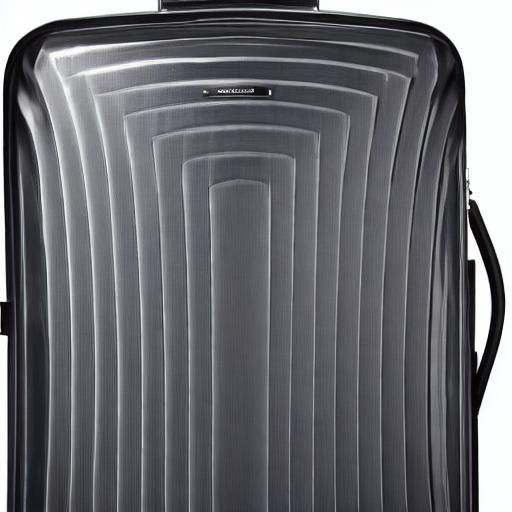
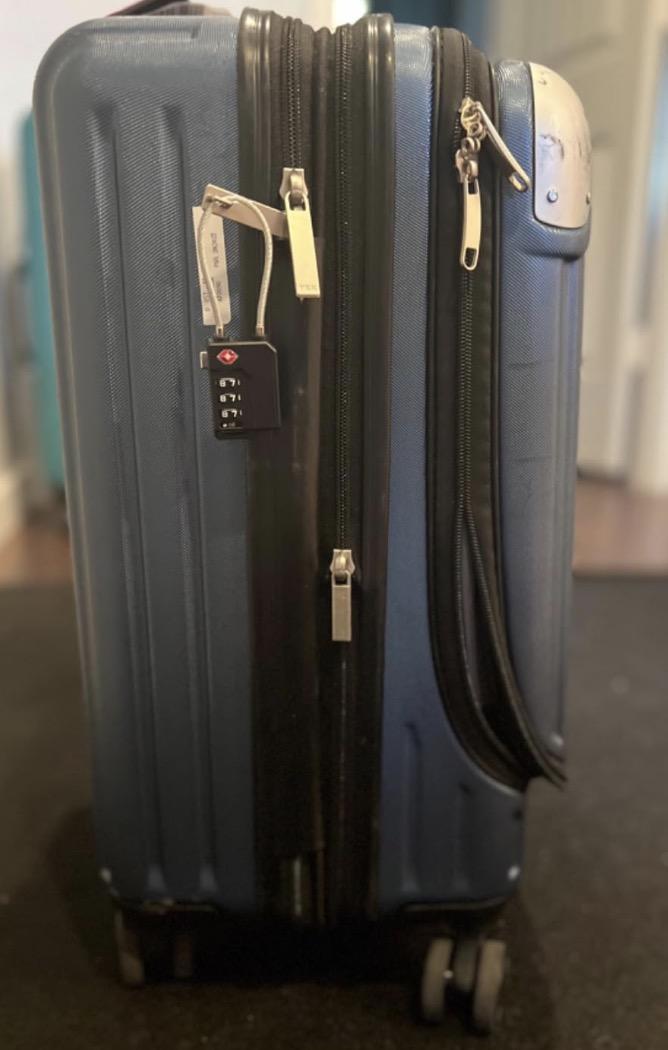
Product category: items_tea
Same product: no